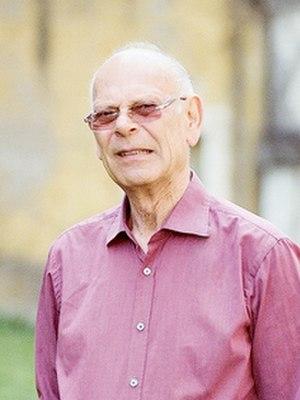
Les personnes lesbiennes, gays, bisexuelles et transgenres en Israël sont reconnues par l'État depuis une période récente.